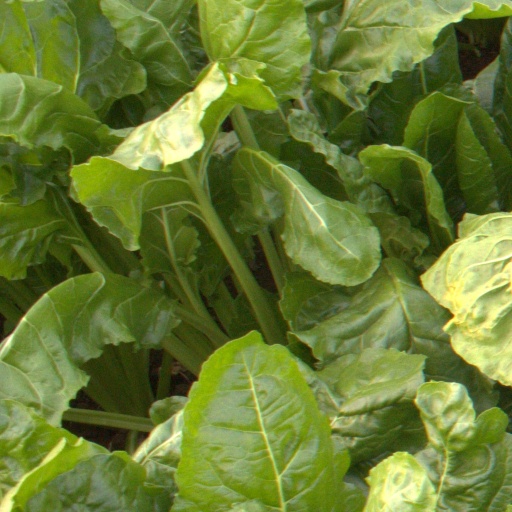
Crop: sugar beet